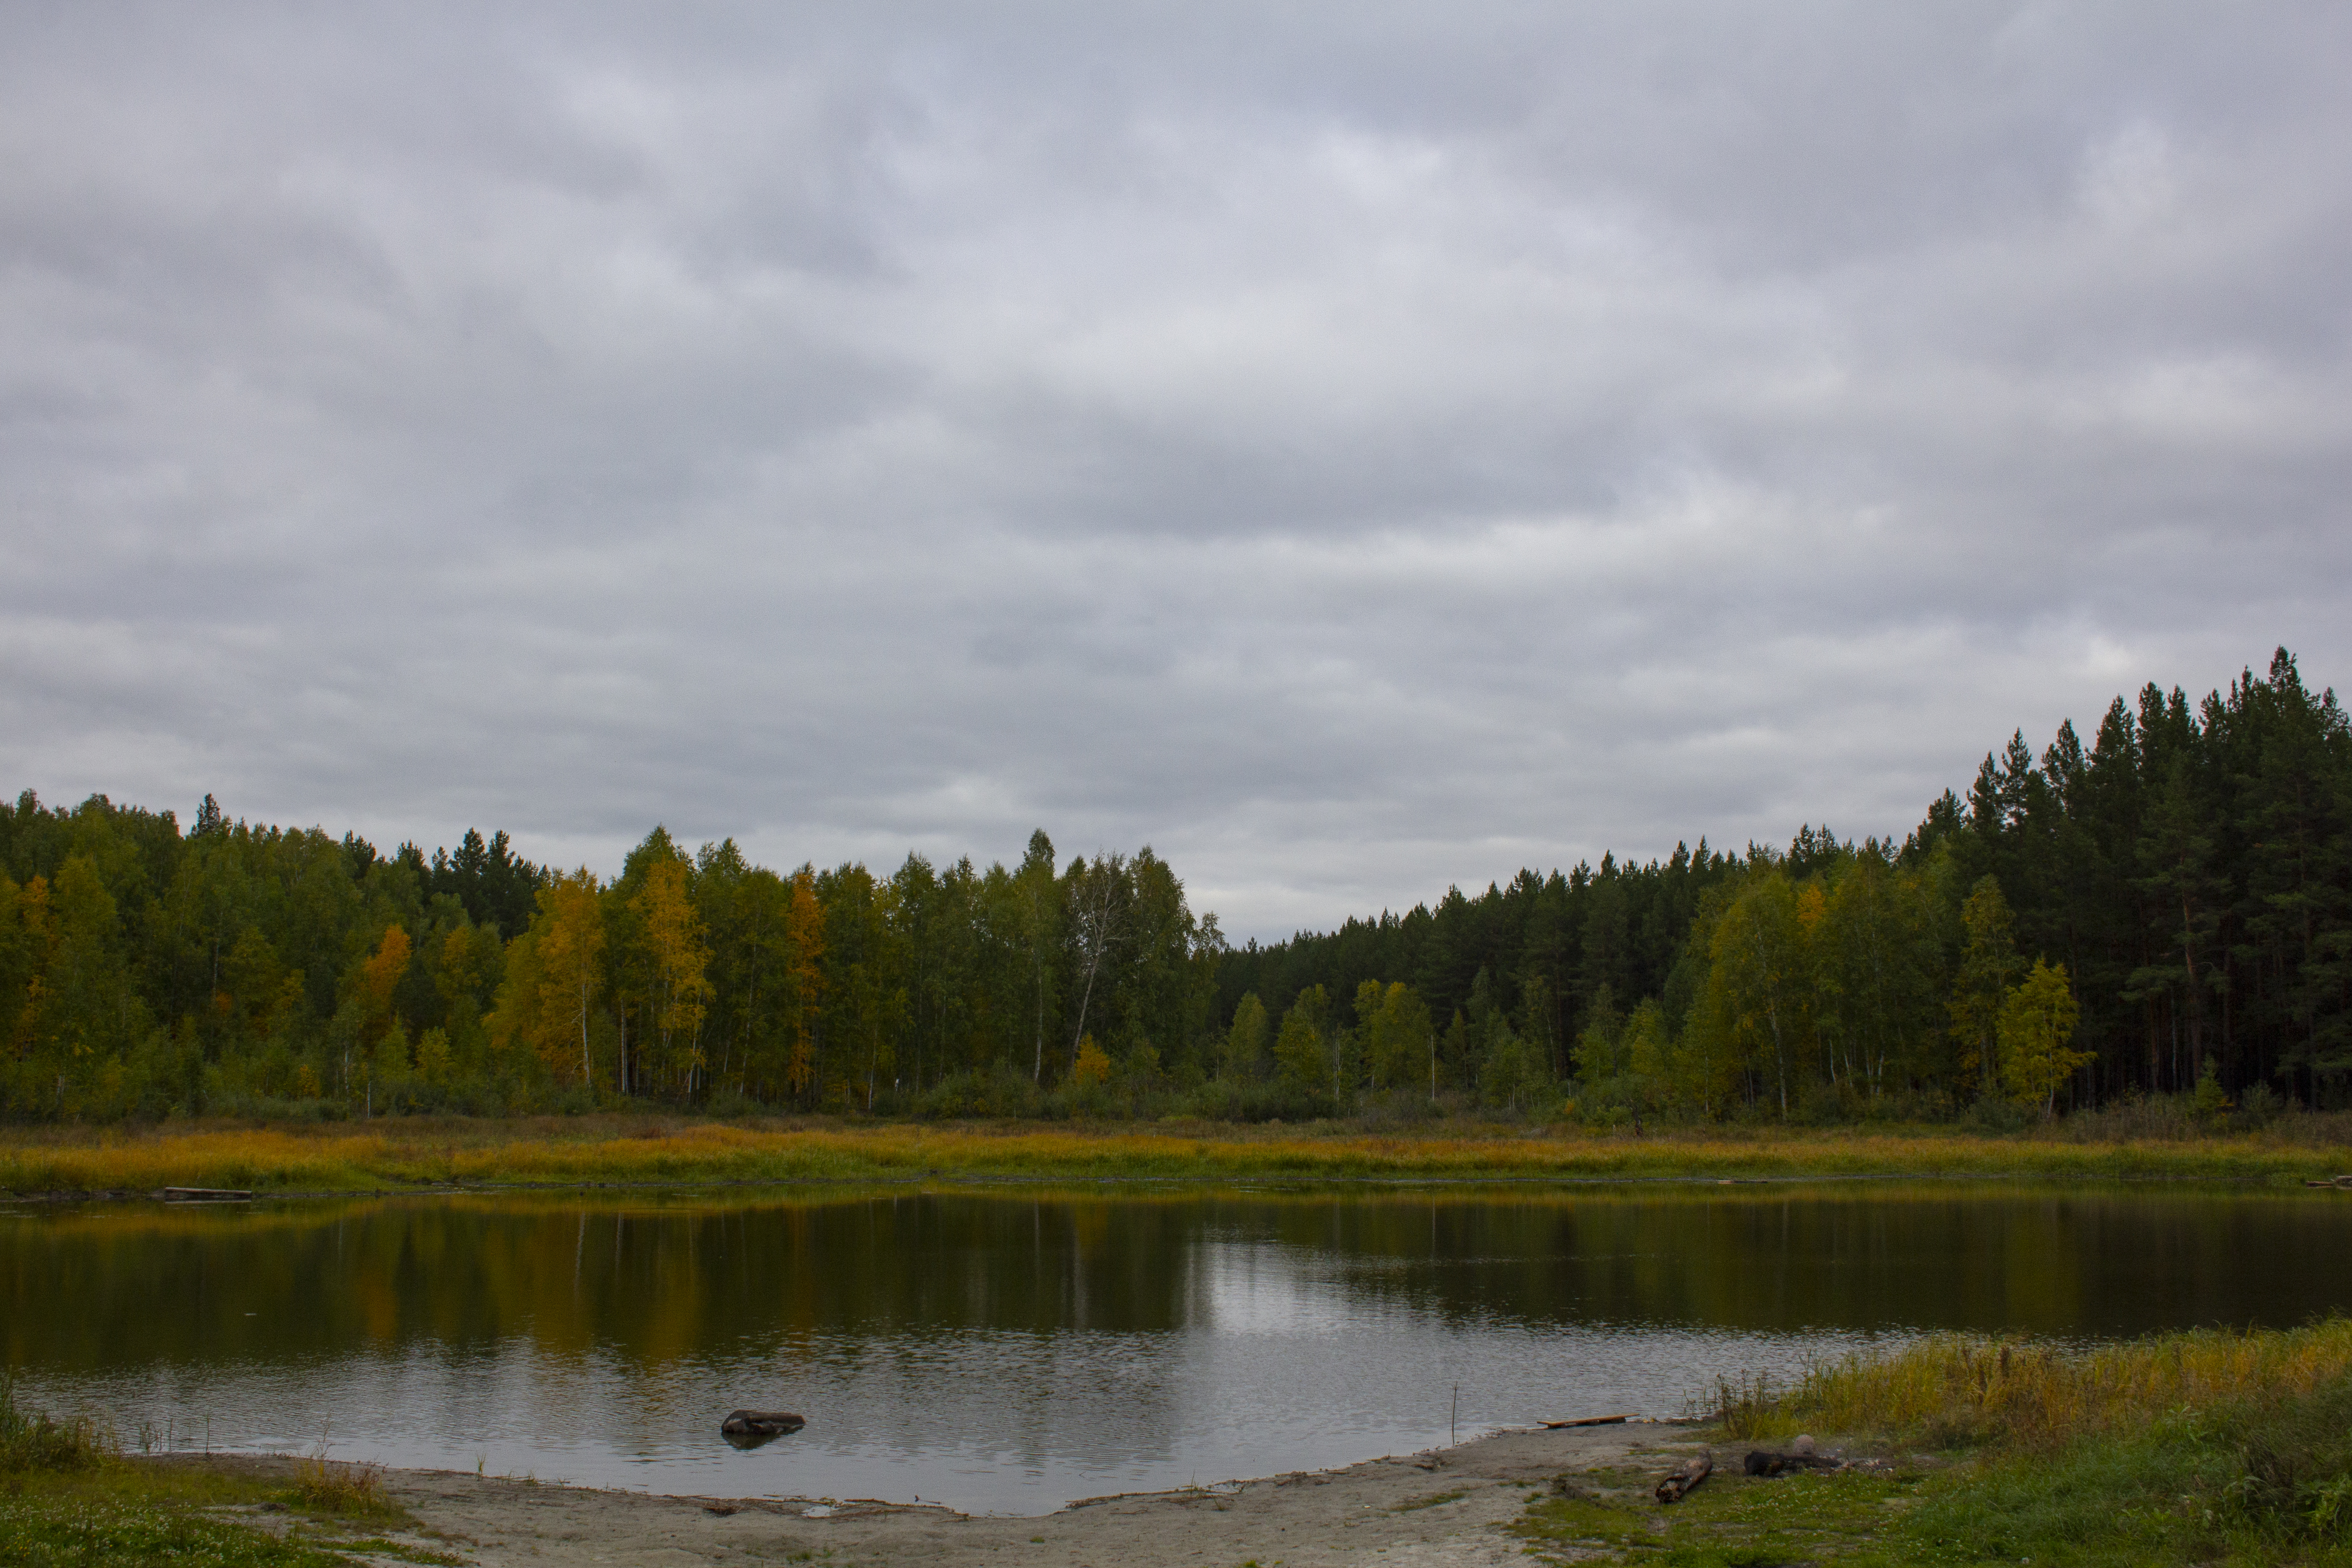
autumn, water, fall, field, fishing, foliage, lake, landscape, meadow, nature, russia, shore, siberia, trains, natural landscape, body of water, natural environment, wilderness, sky, nature reserve, atmospheric phenomenon, reflection, bank, tree, pond, reservoir, wetland, marsh, tarn, cloud, biome, loch, lacustrine plain, river, forest, floodplain, highland, bog, salt marsh, national park, grassland, fen, bayou